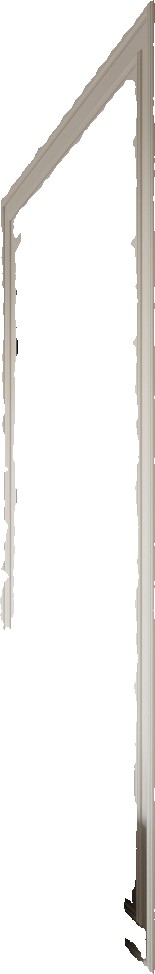
Surface category: moulding